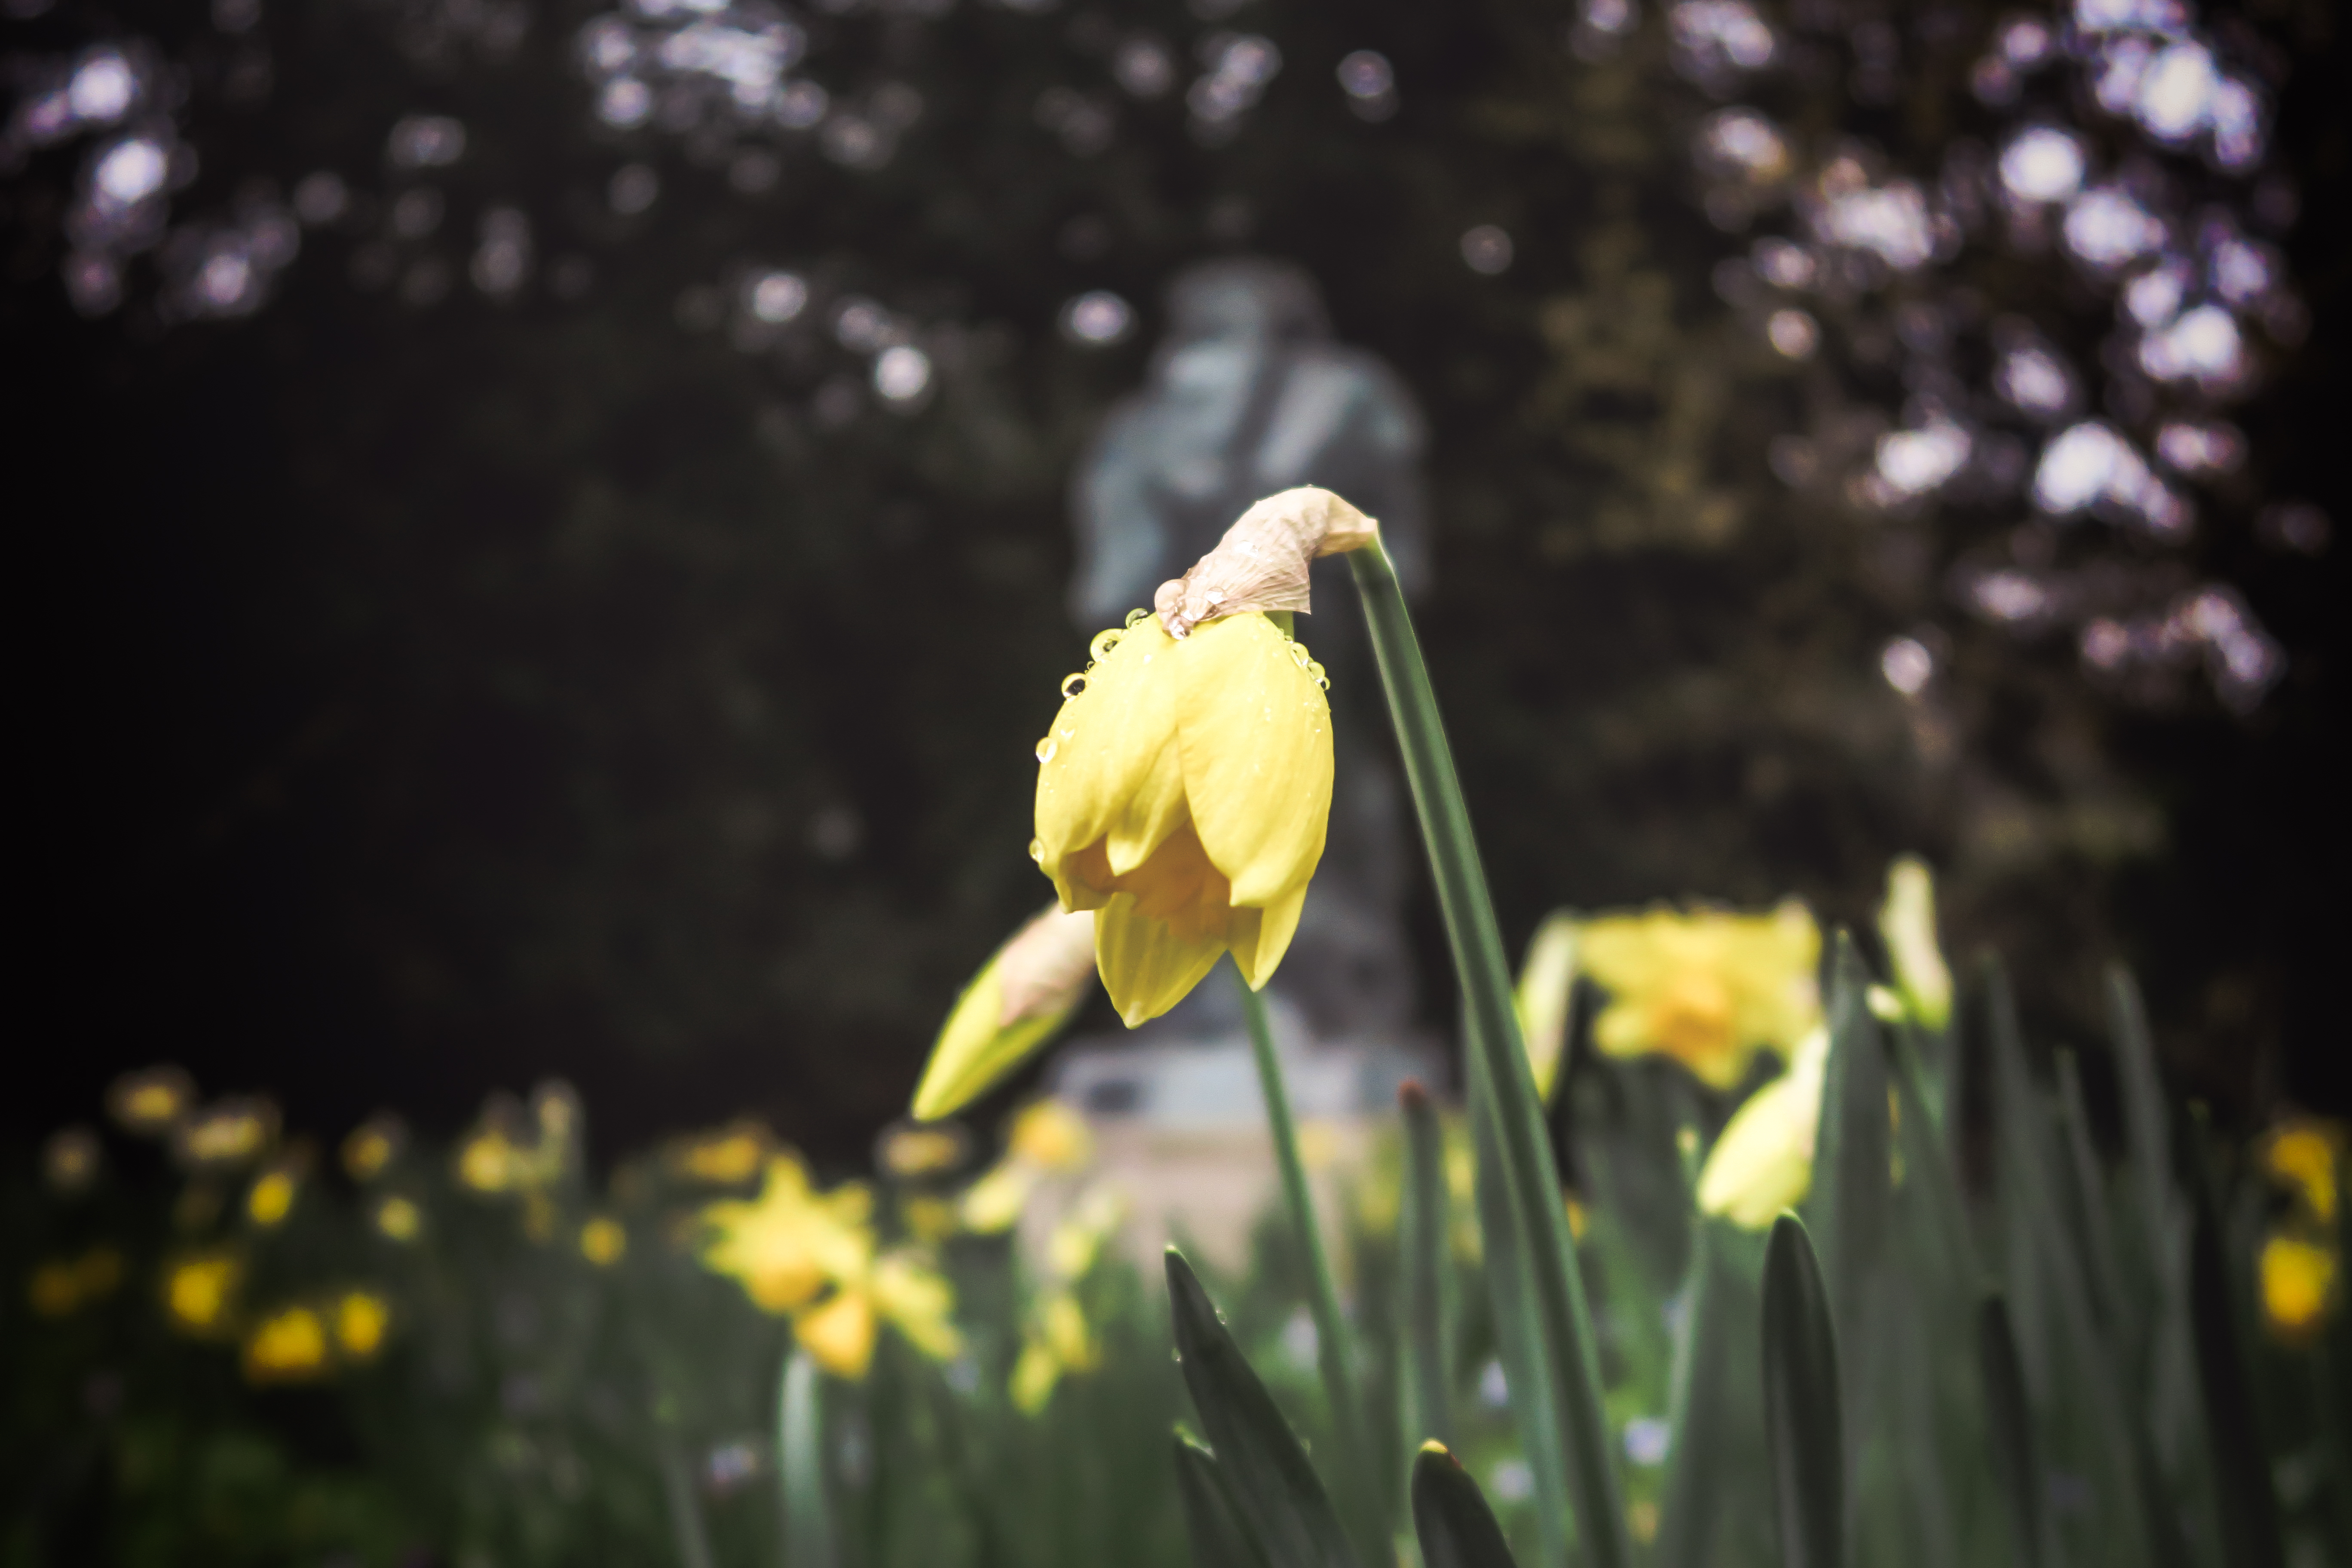
nature, blossom, plant, meadow, sunlight, flower, botany, yellow, flora, flowering plant, land plant